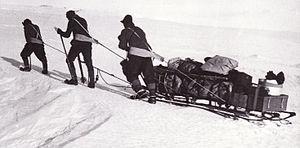
Le terme anglosaxon manhauling, parfois orthographié man-hauling, fait référence à la traction vers l'avant d'un traîneau ou d'un autre véhicule de transport grâce à l'énergie humaine et sans l'aide de la force animale ou mécanique. Le terme est utilisé principalement dans le cadre de voyages sur la neige et la glace, et était particulièrement répandue au cours des expéditions en Arctique et Antarctique avant l'apparition de la traction motorisée moderne.
L’expédition Terra Nova, officiellement la British Antarctic Expedition 1910, est la troisième expédition britannique en Antarctique au XXᵉ siècle, et une des plus marquantes de l'âge héroïque de l'exploration en Antarctique. Menée entre 1910 et 1913 par Robert Falcon Scott aux fins de recherches scientifiques et d'explorations géographiques, et surtout d'offrir le pôle à la couronne d'Angleterre, elle se termine tragiquement.
Clements Robert Markham, né le 20 juillet 1830 à Stillingfleet dans le Yorkshire et mort le 30 janvier 1916 à Londres, est un fonctionnaire, géographe, explorateur et écrivain britannique. Il est secrétaire de la Royal Geographical Society entre 1863 et 1888, puis président de l'institution pendant douze années. Durant cette dernière position, il est principalement responsable de l'organisation de l'expédition Discovery, ainsi que du lancement de la carrière d'explorateur polaire de Robert Falcon Scott.
L'âge héroïque de l'exploration en Antarctique est une période qui s'étend de la fin du XIXᵉ siècle au début des années 1920, au cours de laquelle des hommes explorent la terra incognita qu'est alors l'Antarctique.